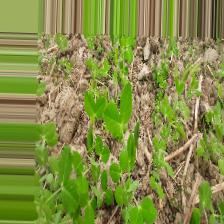
Label: Normal